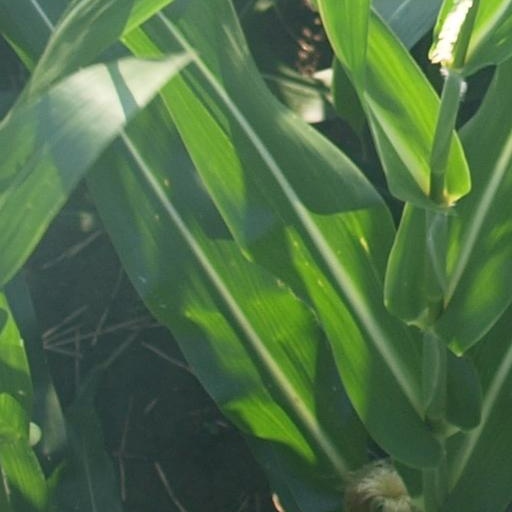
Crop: maize; corn